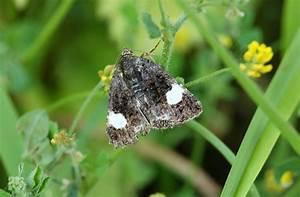
butterfly